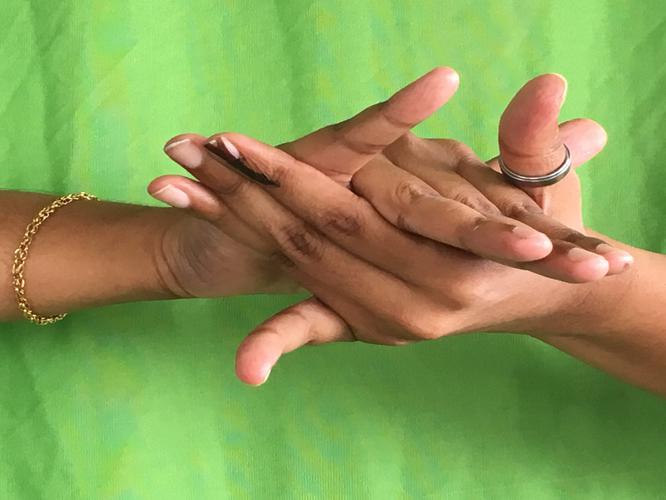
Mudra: Kurma
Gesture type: double_hand